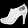
Label: Ankle boot